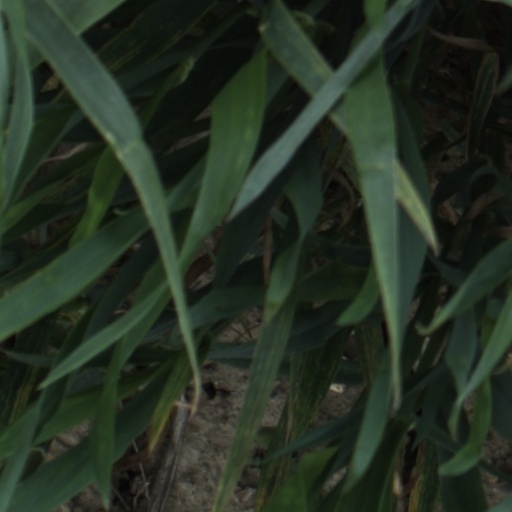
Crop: wheat